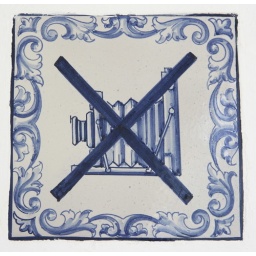
I loved this sign saying &amp;quot;No photography&amp;quot; during the horse show in Jerez, in Andalucia Spain.